Llech Ronw

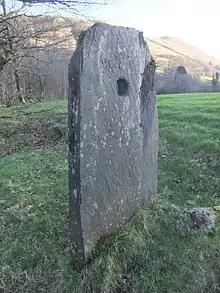
"The Owl Service" 'Stone of Gronw'

The story of Lleu Llaw Gyffes, Blodeuedd and Gronw Pebyr was the inspiration of Alan Garner's 1967 novel "The Owl Service". Garner adapted his novel for Granada Television in 1969. "The Owl Service" TV series was filmed in many of the locations mentioned in the novel. For the filming a replica of Llech Ronw was carved by local stone mason Edward Rowlands from a brief by Granada Television's chief designer Peter Caldwell: "An upright piece of slab stone or slate (like a gatepost) with a 4" dia rough hole cut through it 1'.0" from the top and a roughly etched grooved pattern of circles 2'.0" from the top. The stone should be 5'.00" above the ground and 2".0 below. The stone should be very rough and weather-worn and will represent an ancient monument".